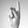
ASL letter: K